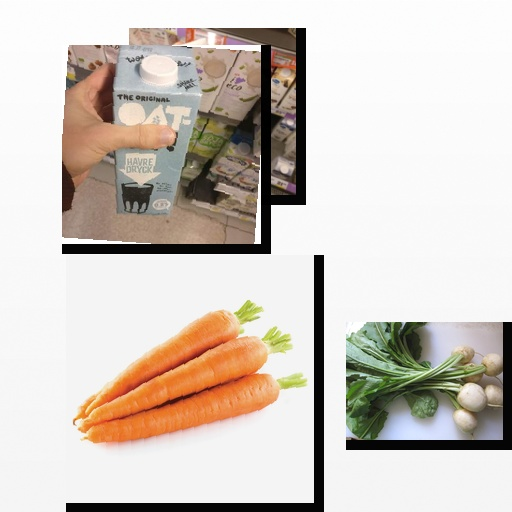
Food items: carrot, turnip, oat_milk, oat_yogurt